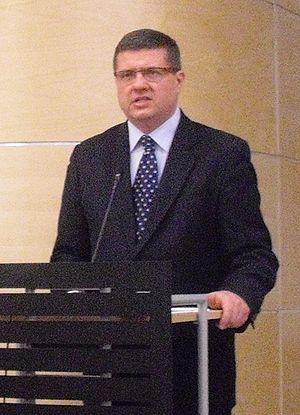
Sławomir Stanisław Skrzypek, né le 10 mai 1963 à Katowice et mort lors de l'accident de l'avion présidentiel polonais à Smolensk le 10 avril 2010, est un fonctionnaire et responsable politique polonais, président de la Banque nationale de Pologne entre 2007 et sa mort.
Le 10 avril 2010 à 10 h 41 heure locale, le Tupolev 154 transportant le président polonais Lech Kaczyński s'écrase lors d'une tentative d'atterrissage sur l'aéroport de Smolensk-nord, ne laissant aucun survivant parmi les 96 personnes à bord.